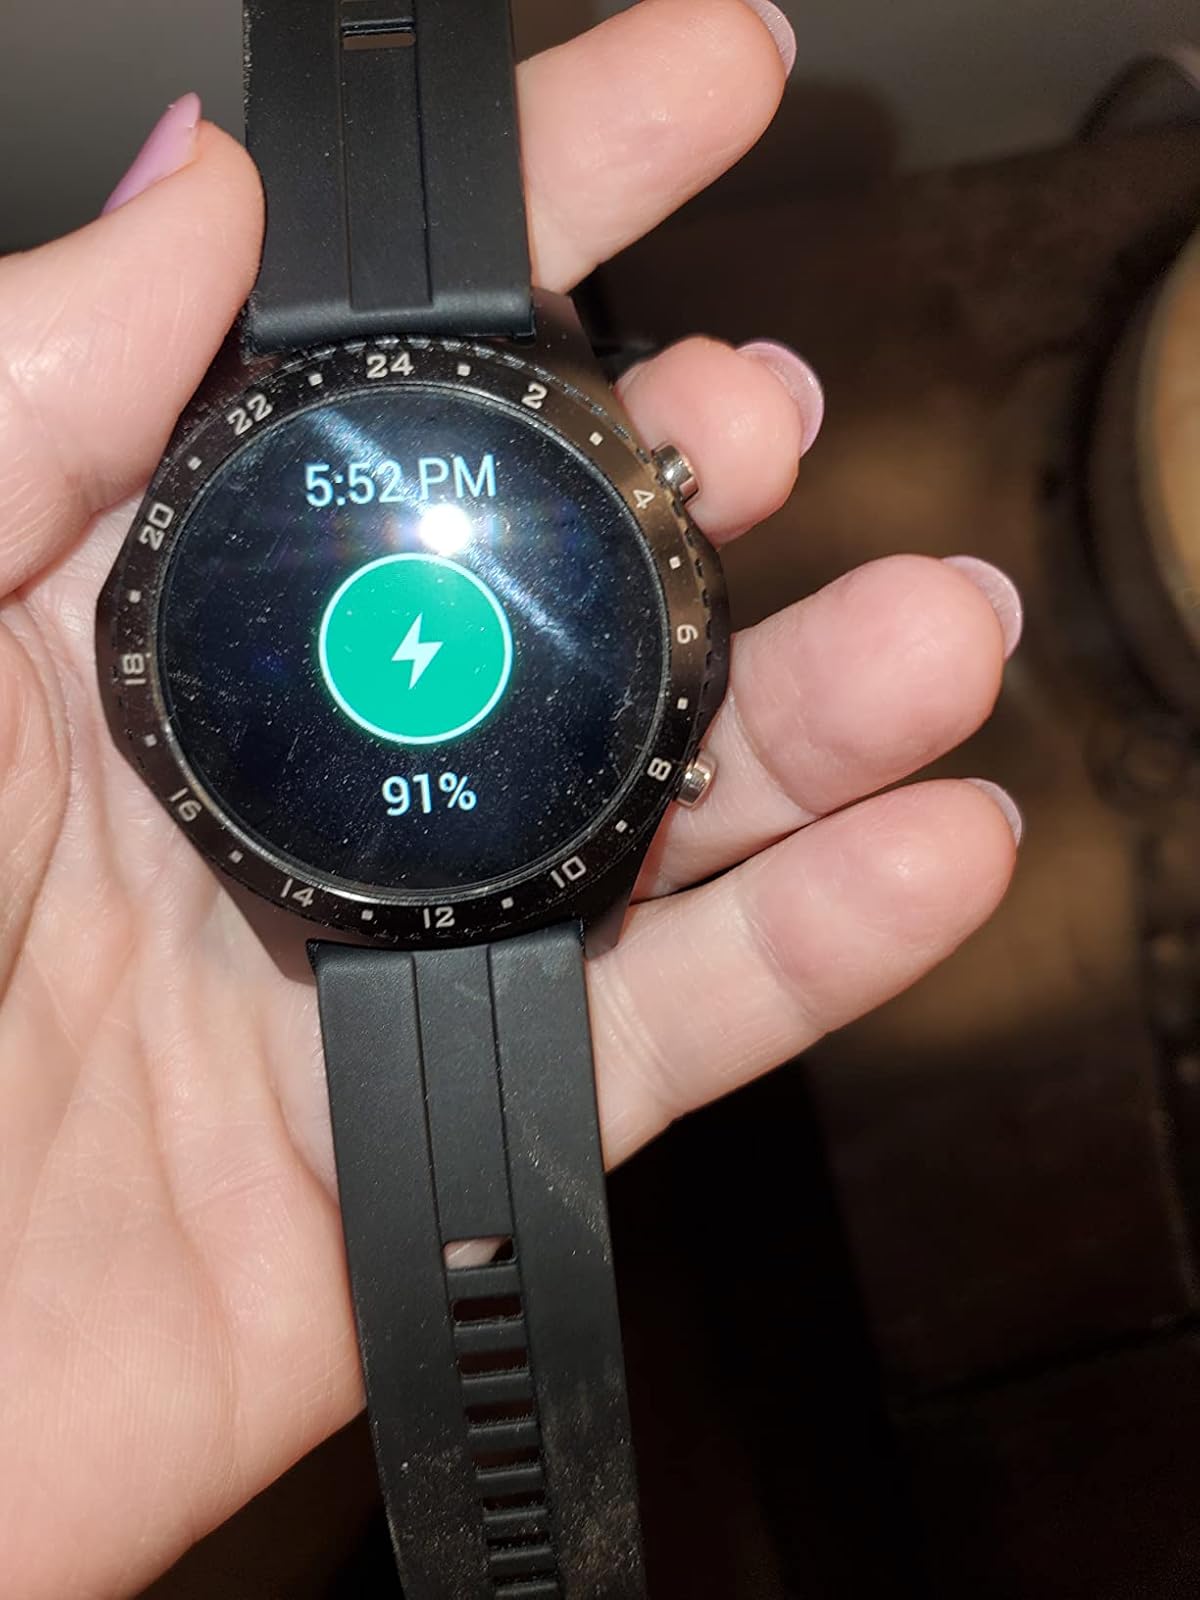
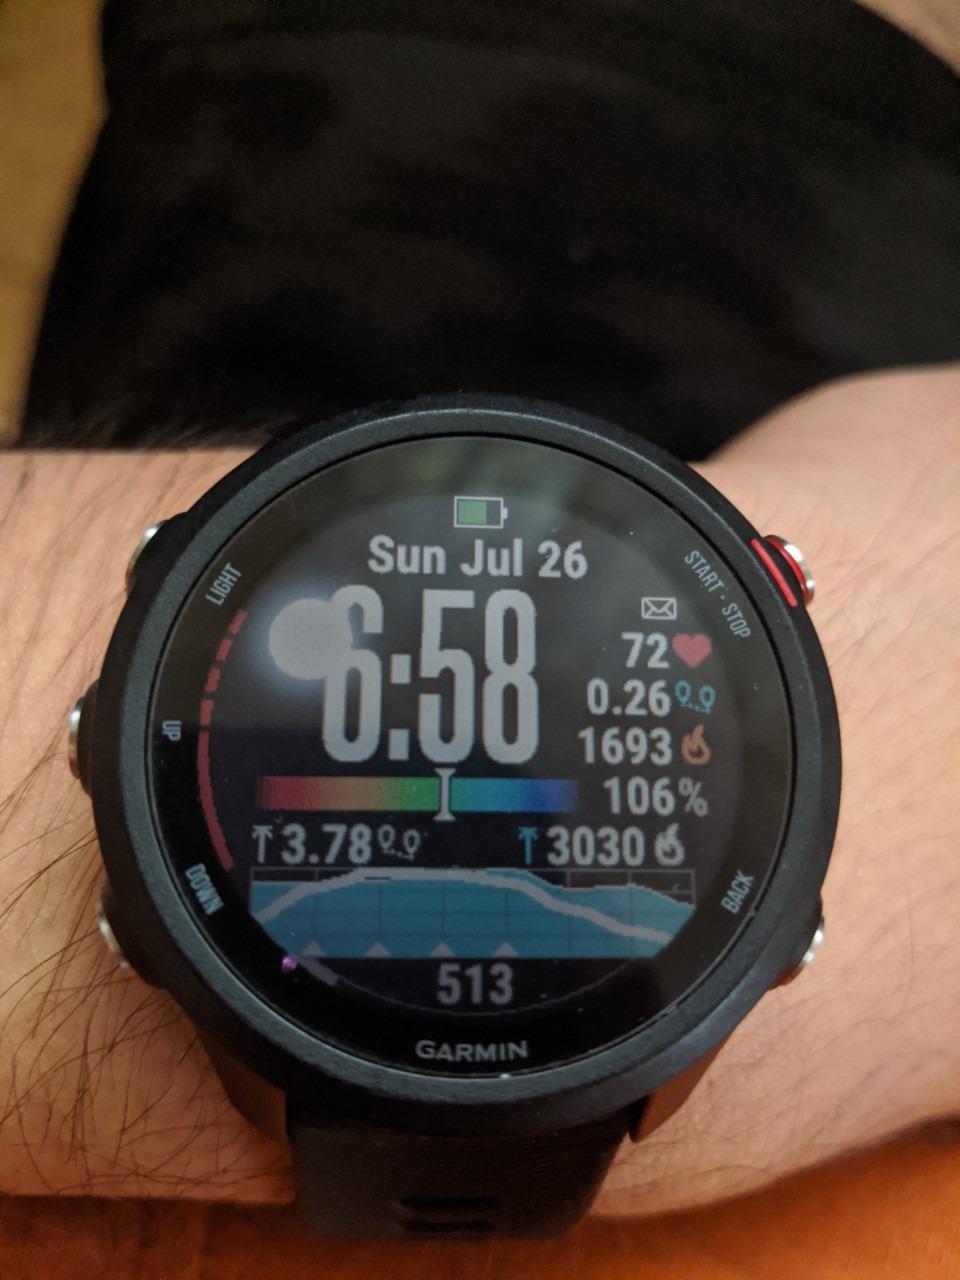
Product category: smartwatch
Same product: no